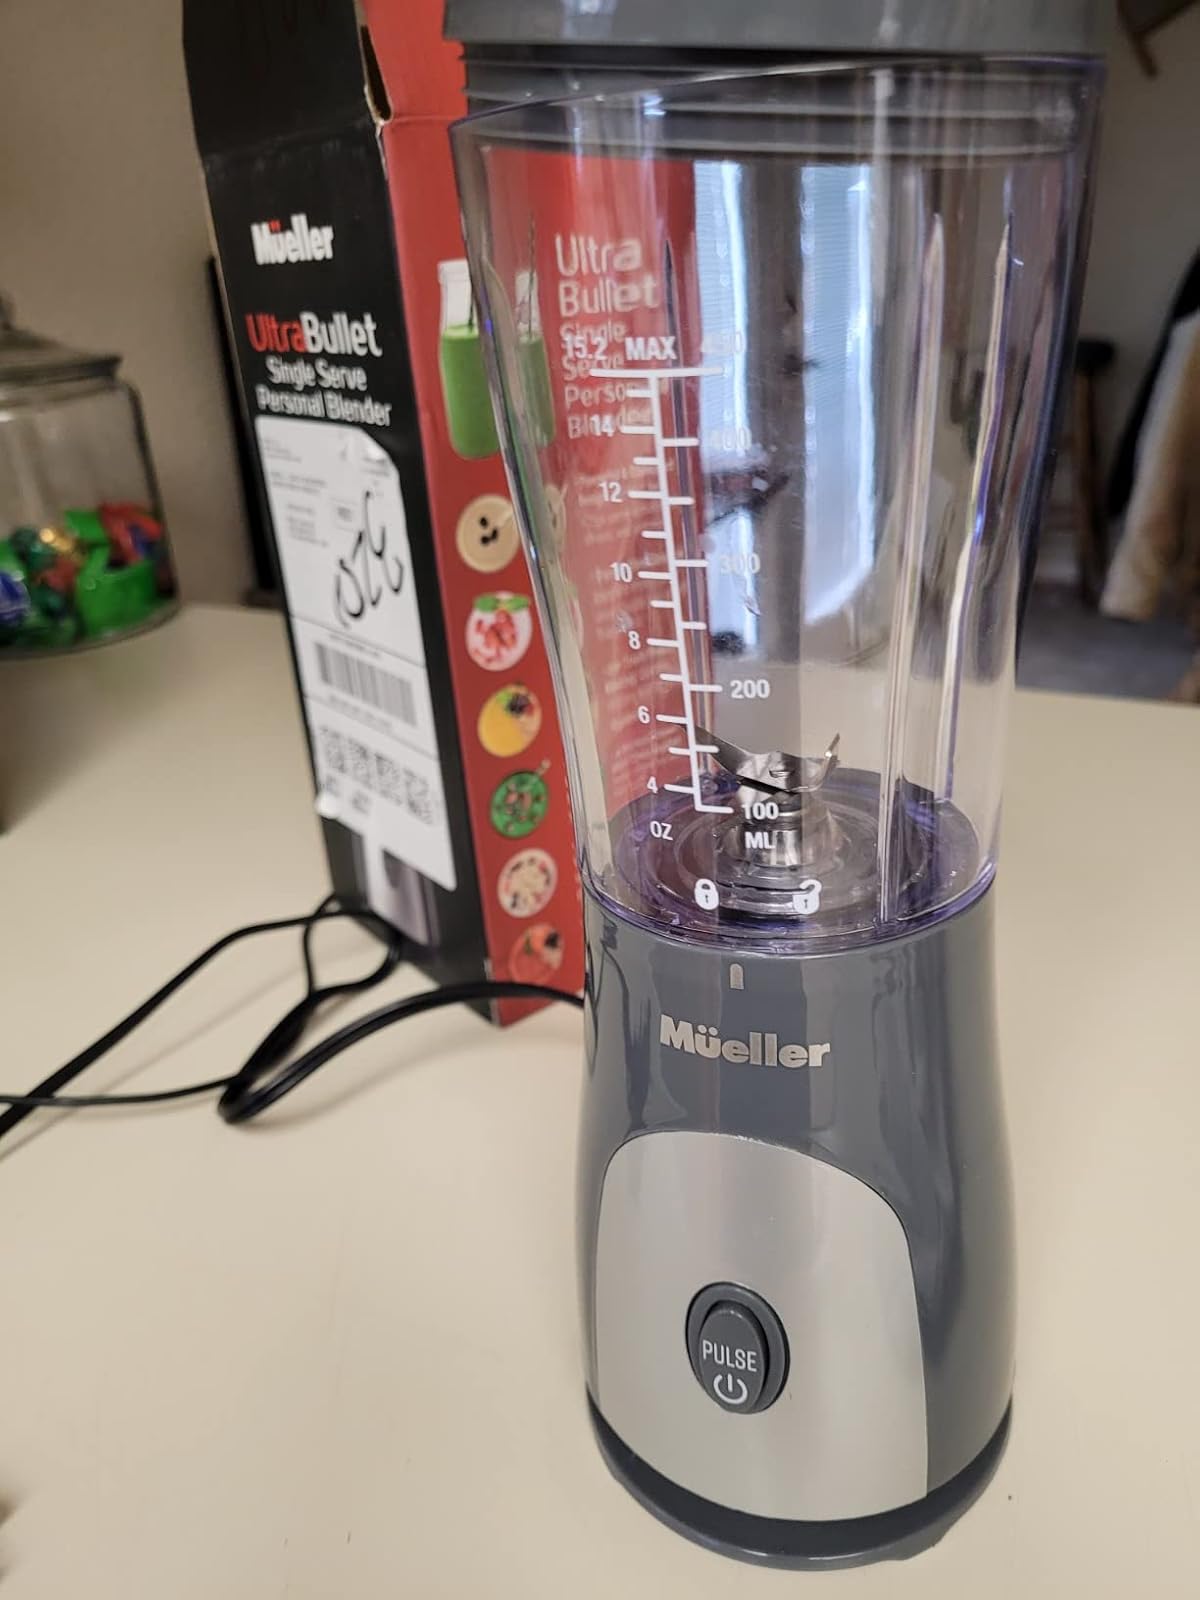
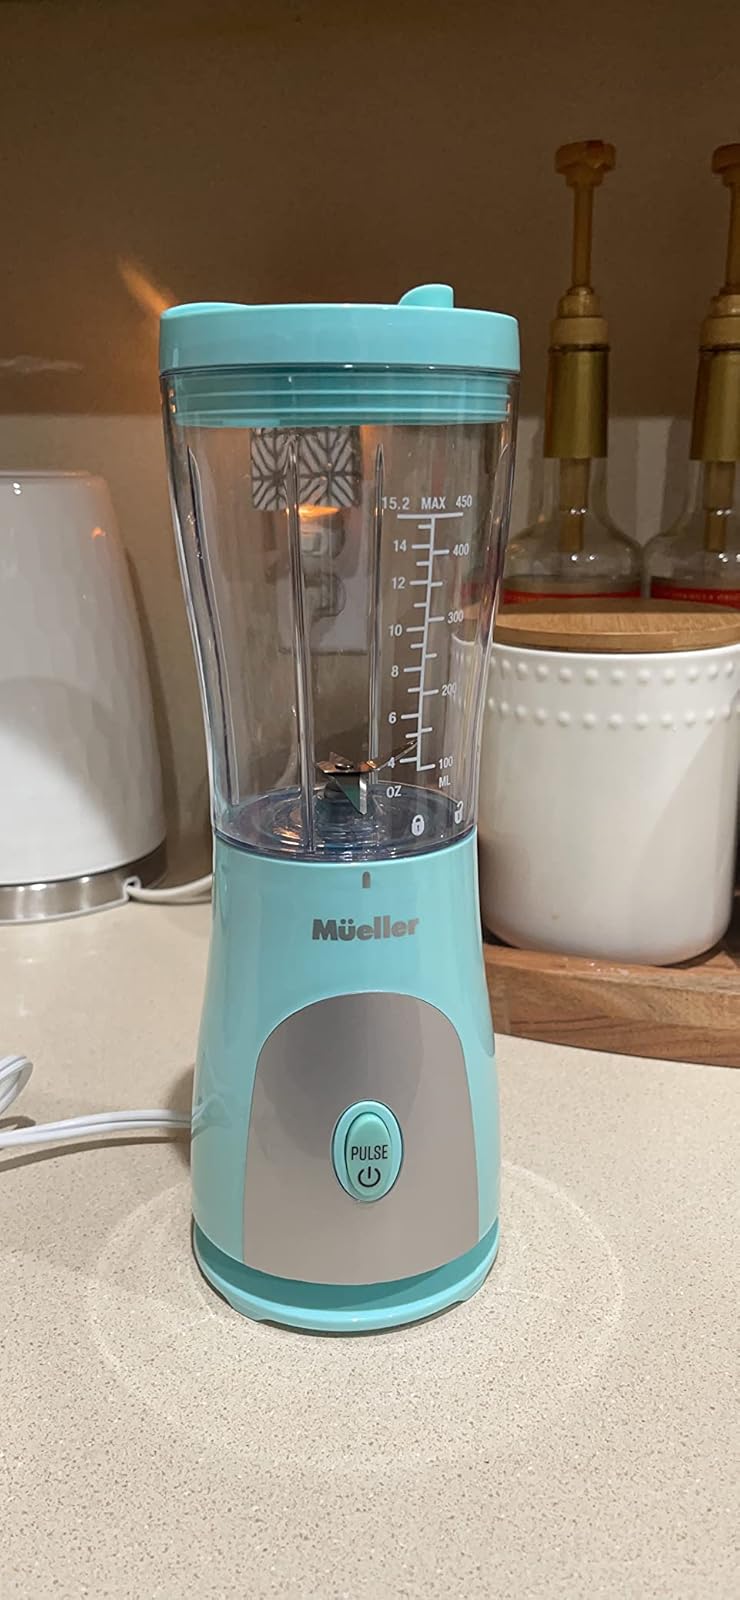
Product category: items_blender
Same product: no